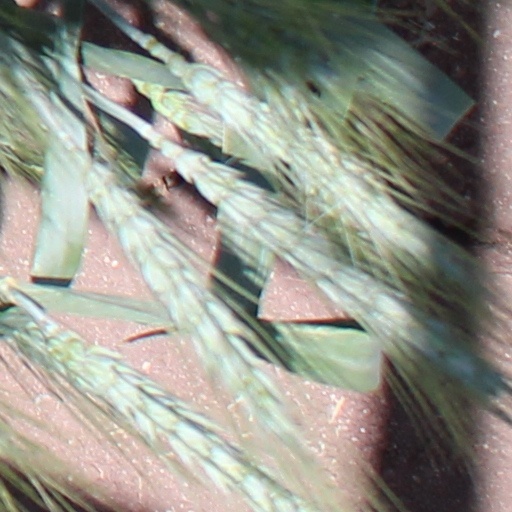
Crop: wheat